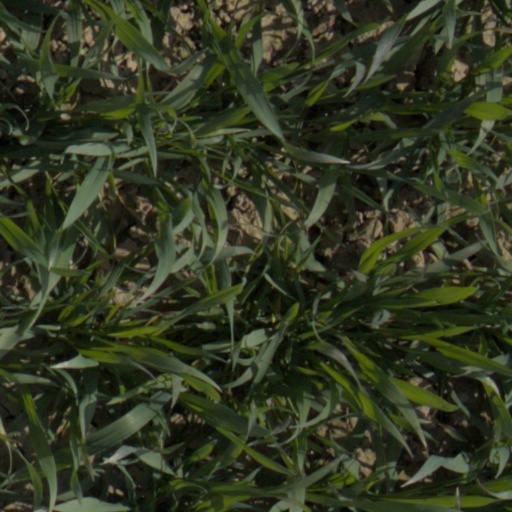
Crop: wheat